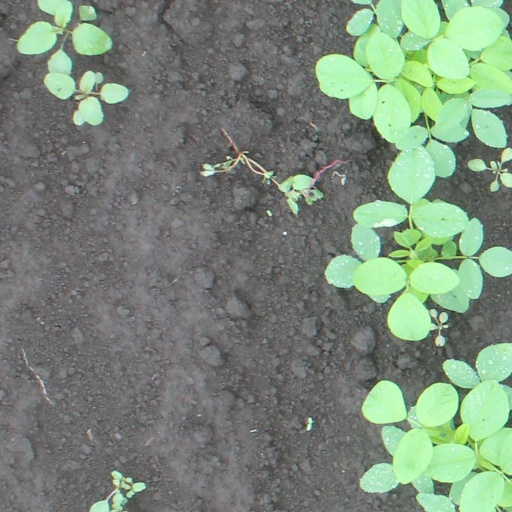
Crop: soybean